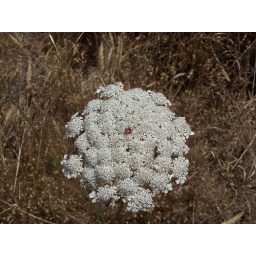
red flower in center